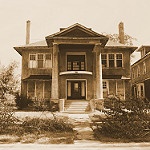
Scene: Outdoor